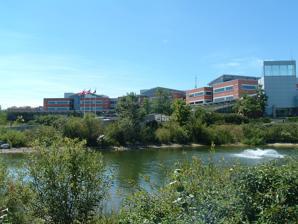
Building: Ontario Provincial Police Headquarters
Country: Canada
Year built: 1995
OPP Headquarters in 2004 Ontario Provincial Police Headquarters (Lincoln M. Alexander Building) is the main administration office for the Ontario Provincial Police . The building is located at 777 Memorial Avenue in Orillia , Ontario . It was completed in 1995 and is the first building constructed specifically to house the OPP headquarters. Ontario Provincial Police Museum The building has a small gift shop and museum on the ground floor which are open to the public, but all other sections are off limits. The museum displays vehicles, uniforms and other artifacts relating to the OPP since 1909. Historical headquarters buildings from 1922 to 1995 The current building opened in 1995 and is the latest of several buildings to house the OPP headquarters. Previous locations have included: 1922–?: Queen's Park in Toronto, 2nd floor offices 1973–1990s: Workmen's Compensation Board Building at 90 Harbour Street in Toronto 1990s–1995: Tudhope Building in Orillia, now used by Orillia City Hall and Lakehead University Gallery of former headquarters The first headquarters was located at Queen's Park in 1922 OPP Headquarters in Toronto from 1973 to the early 1990s Tudhope Building in Orillia References